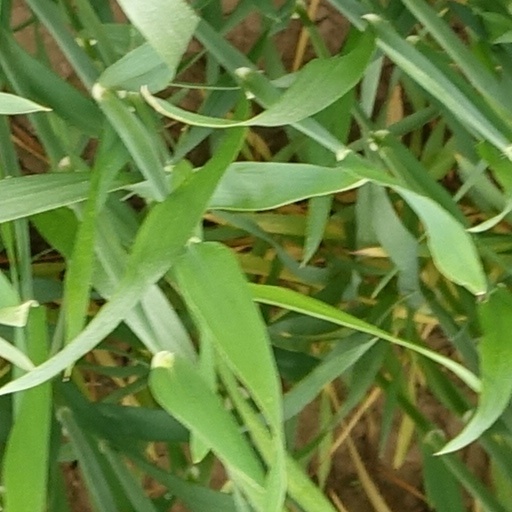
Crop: wheat